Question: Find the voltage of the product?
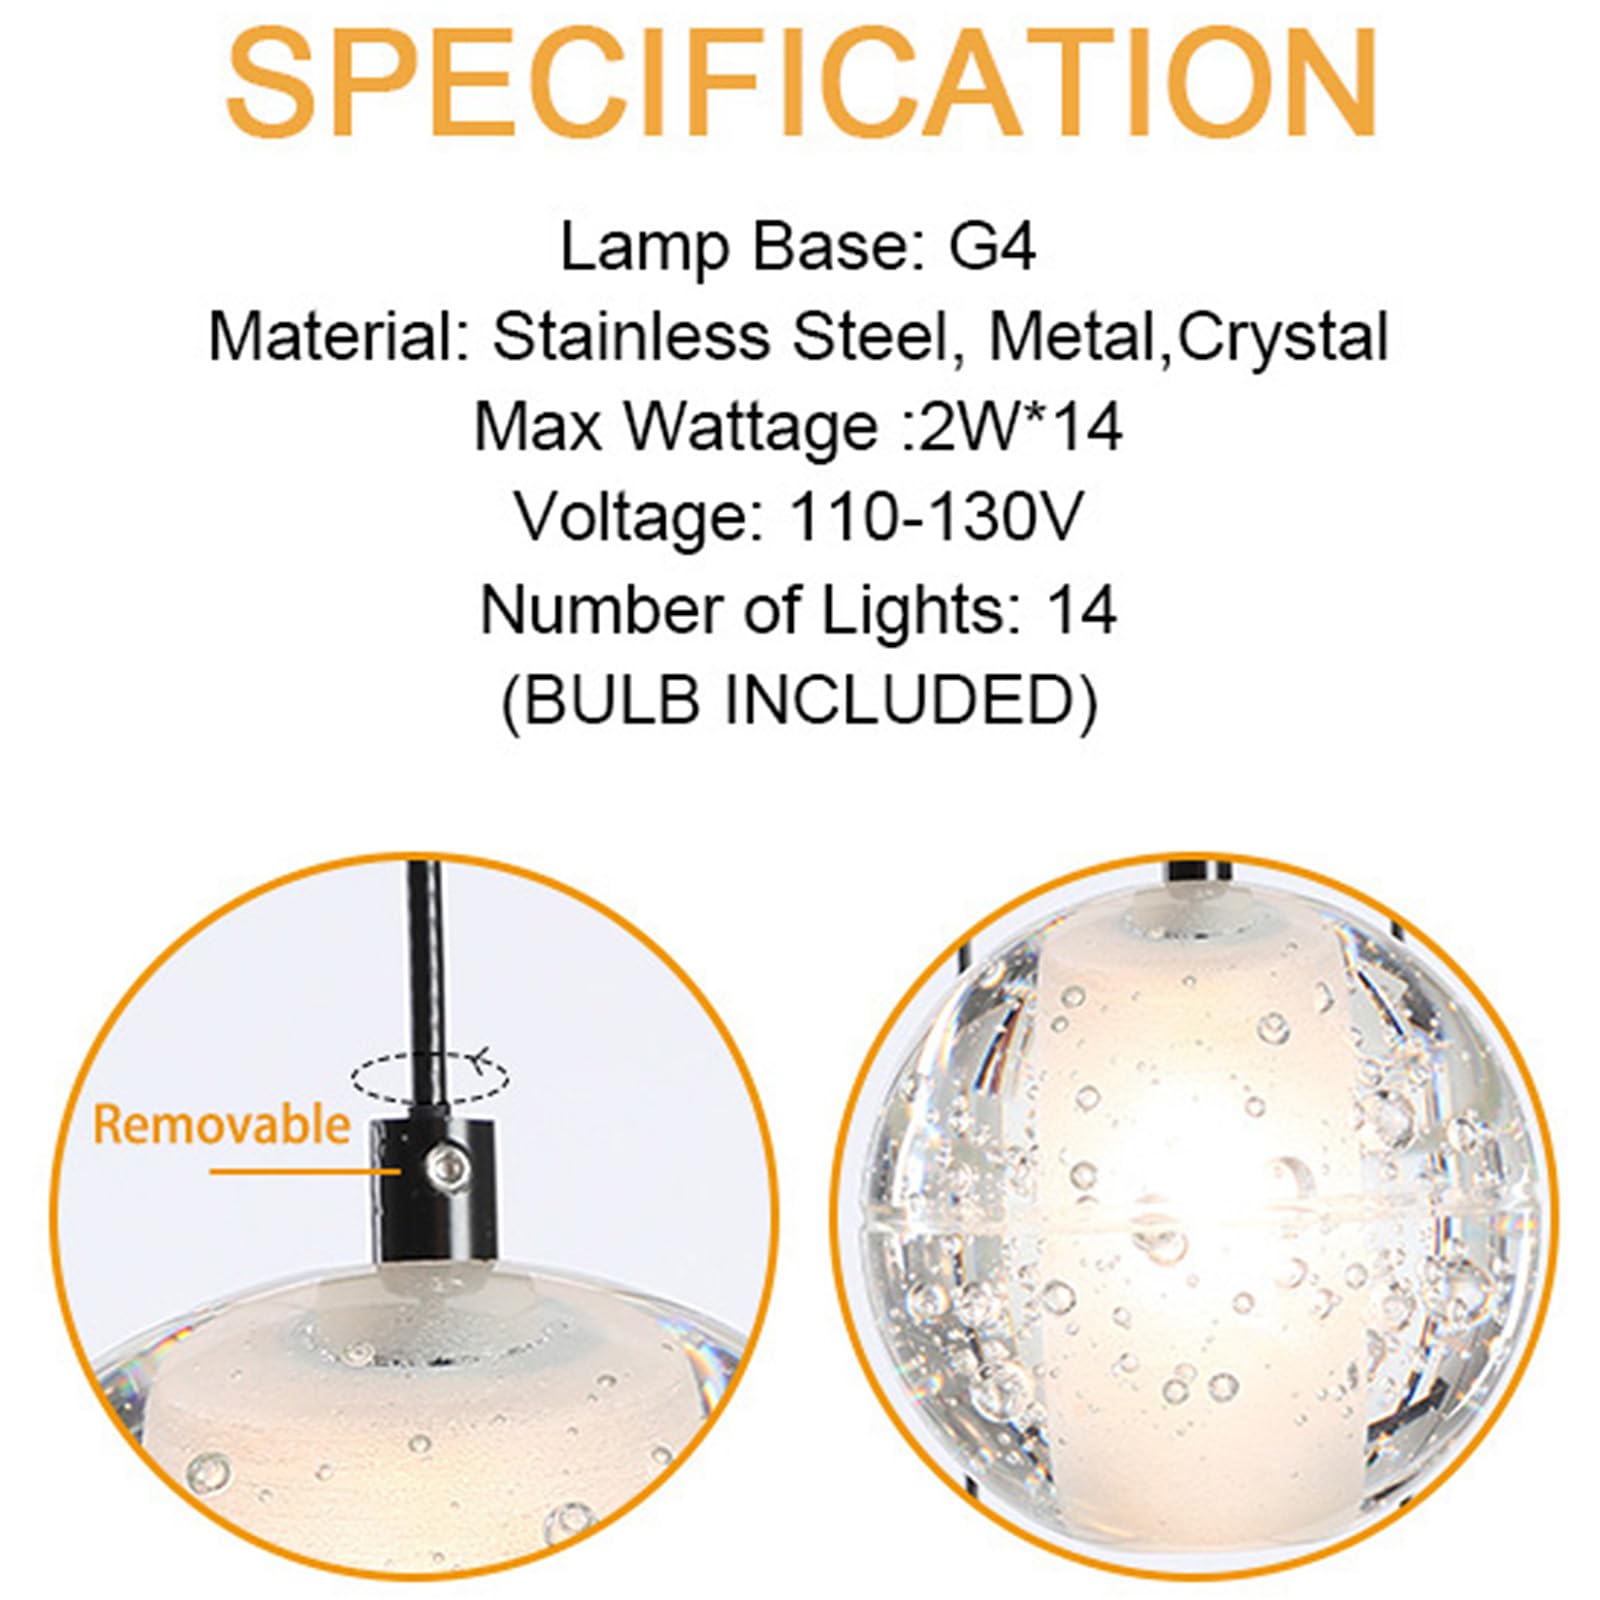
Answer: [110.0, 130.0] volt